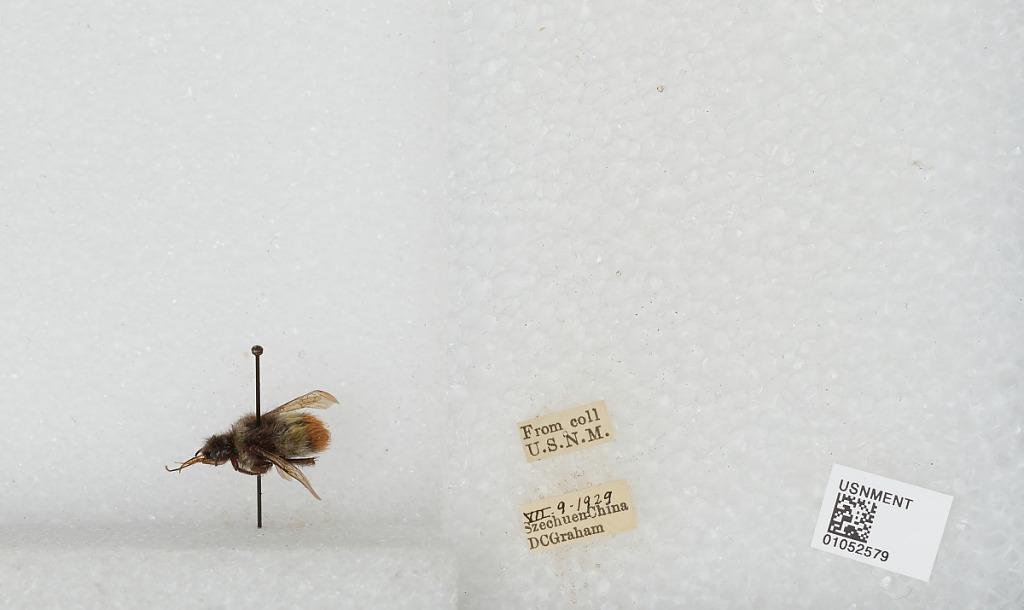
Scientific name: Bombus sp.
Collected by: D. Graham
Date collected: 1929-7-9
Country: China
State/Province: Sichuan
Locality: [Not stated]
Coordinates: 30.13, 102.93